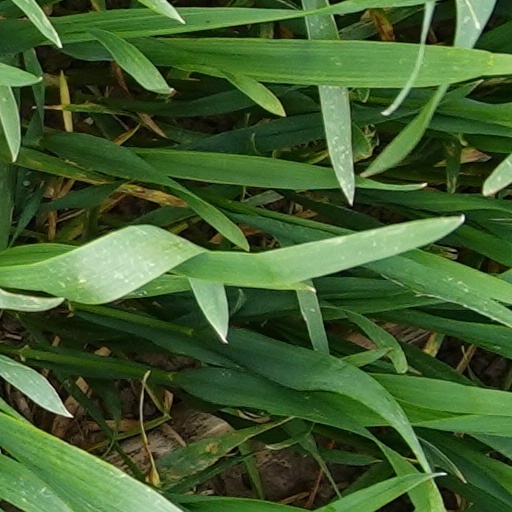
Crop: wheat